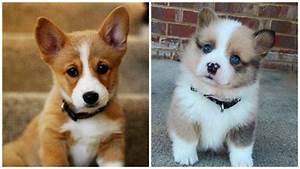
Label: dog